Cultural Property (Japan)

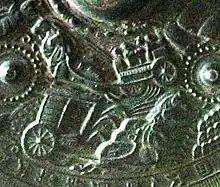
This bronze mirror is a Kofun period National Treasure.

In 1929, the was passed and came into force on July 1 of the same year. This law replaced the laws from 1897, extending protection to all public and private institutions and private individuals in order to prevent the export or removal of cultural properties. The focus was extended from religious buildings to castles, teahouses, residences and more recent religious buildings. Many of these structures had been transferred from feudal to private owners following the Meiji restoration. Some of the first residential buildings designated would be the Yoshimura residence in Osaka (1937) and the Ogawa residence in Kyoto (1944).